Transgender history

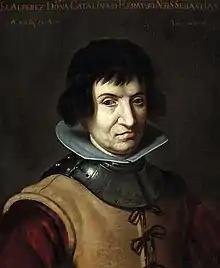
Antonio de Erauso

Organizations such as the Girl Scouts and the Episcopal Church announced acceptance of transgender members in the 2010s. In 2016, the Obama administration issued guidance that clarified Title IX protections for transgender students, the most well-known being allowing trans students to use bathrooms and locker rooms matching their gender identity. Some legislative bodies passed discriminatory bills, such as North Carolina's HB 2 (in 2016), and beginning 2017 the Trump administration rescinded the Obama-era protections of trans students, rescinded rules against healthcare providers discriminating against trans patients, and issued a series of orders against employment of trans people by the department of defense. In 2020, the Supreme Court ruled in "Bostock v. Clayton County" that Title VII of the Civil Rights Act protects employees against discrimination because of gender identity (or sexual orientation).